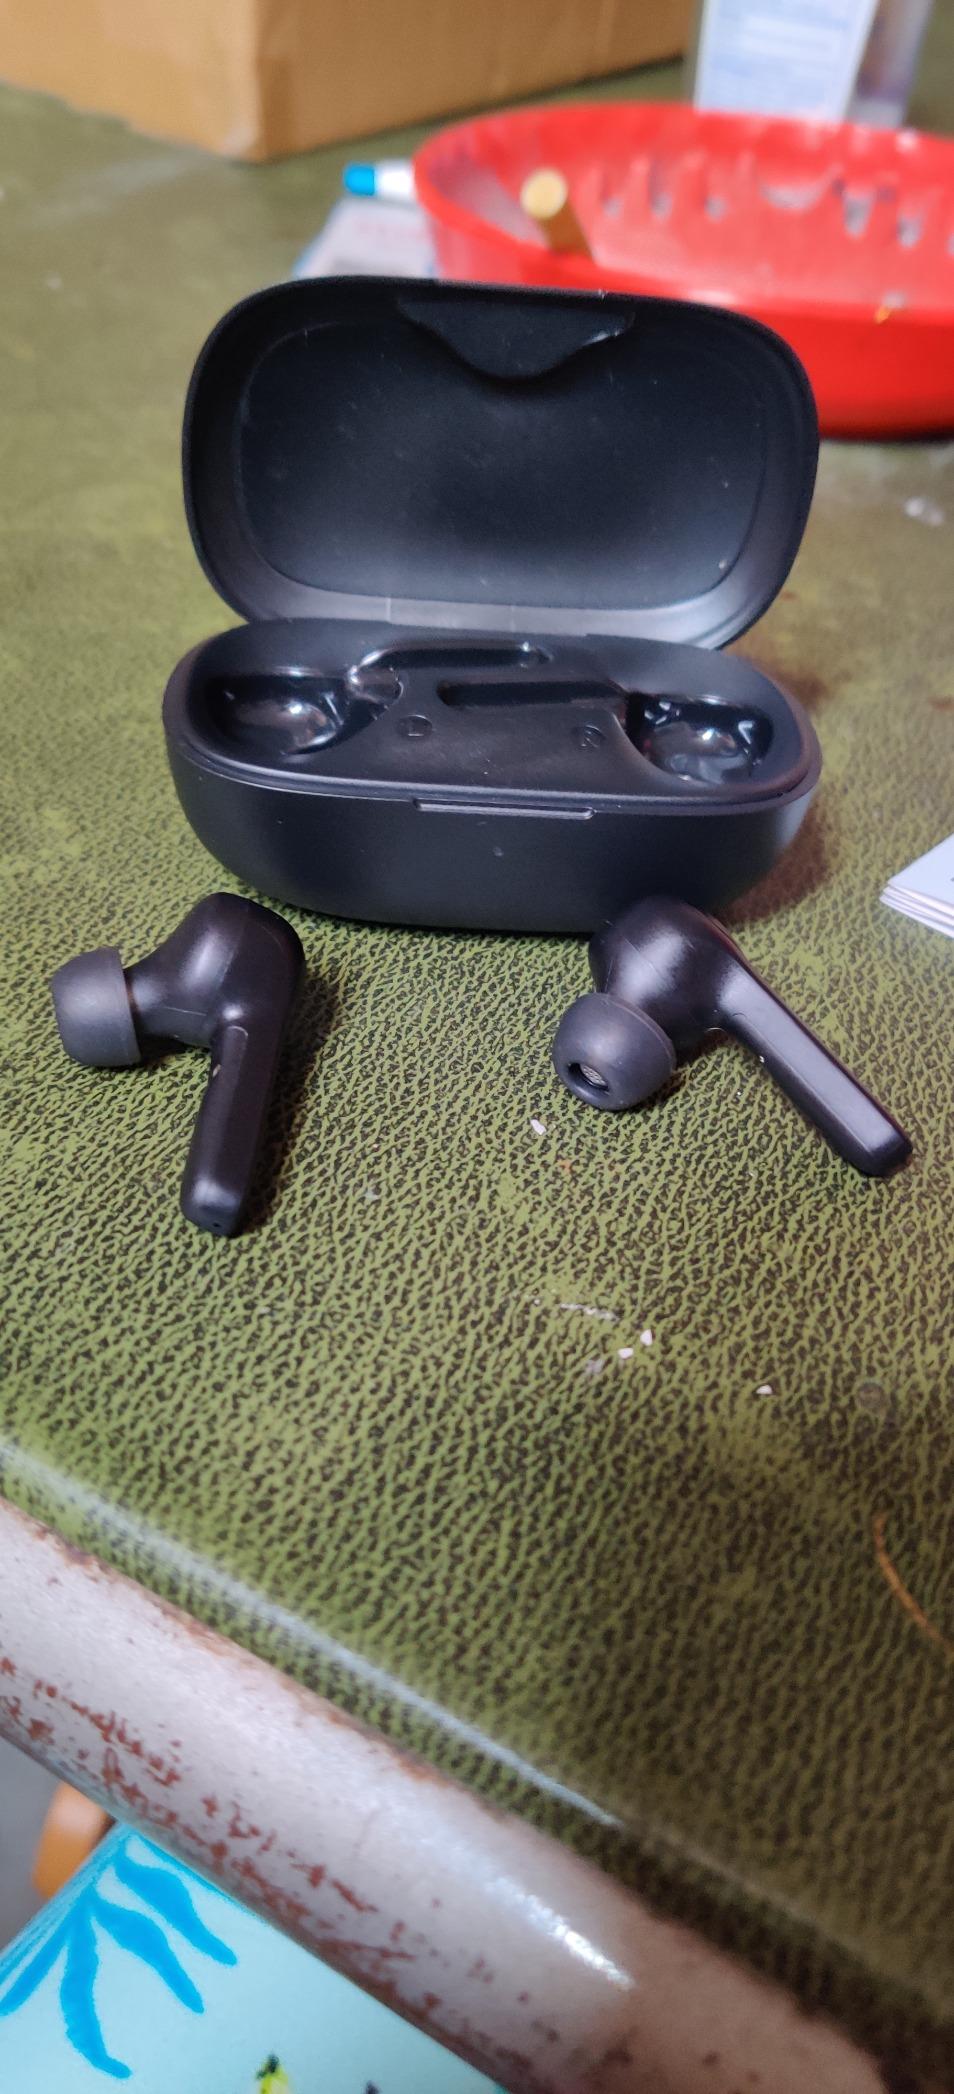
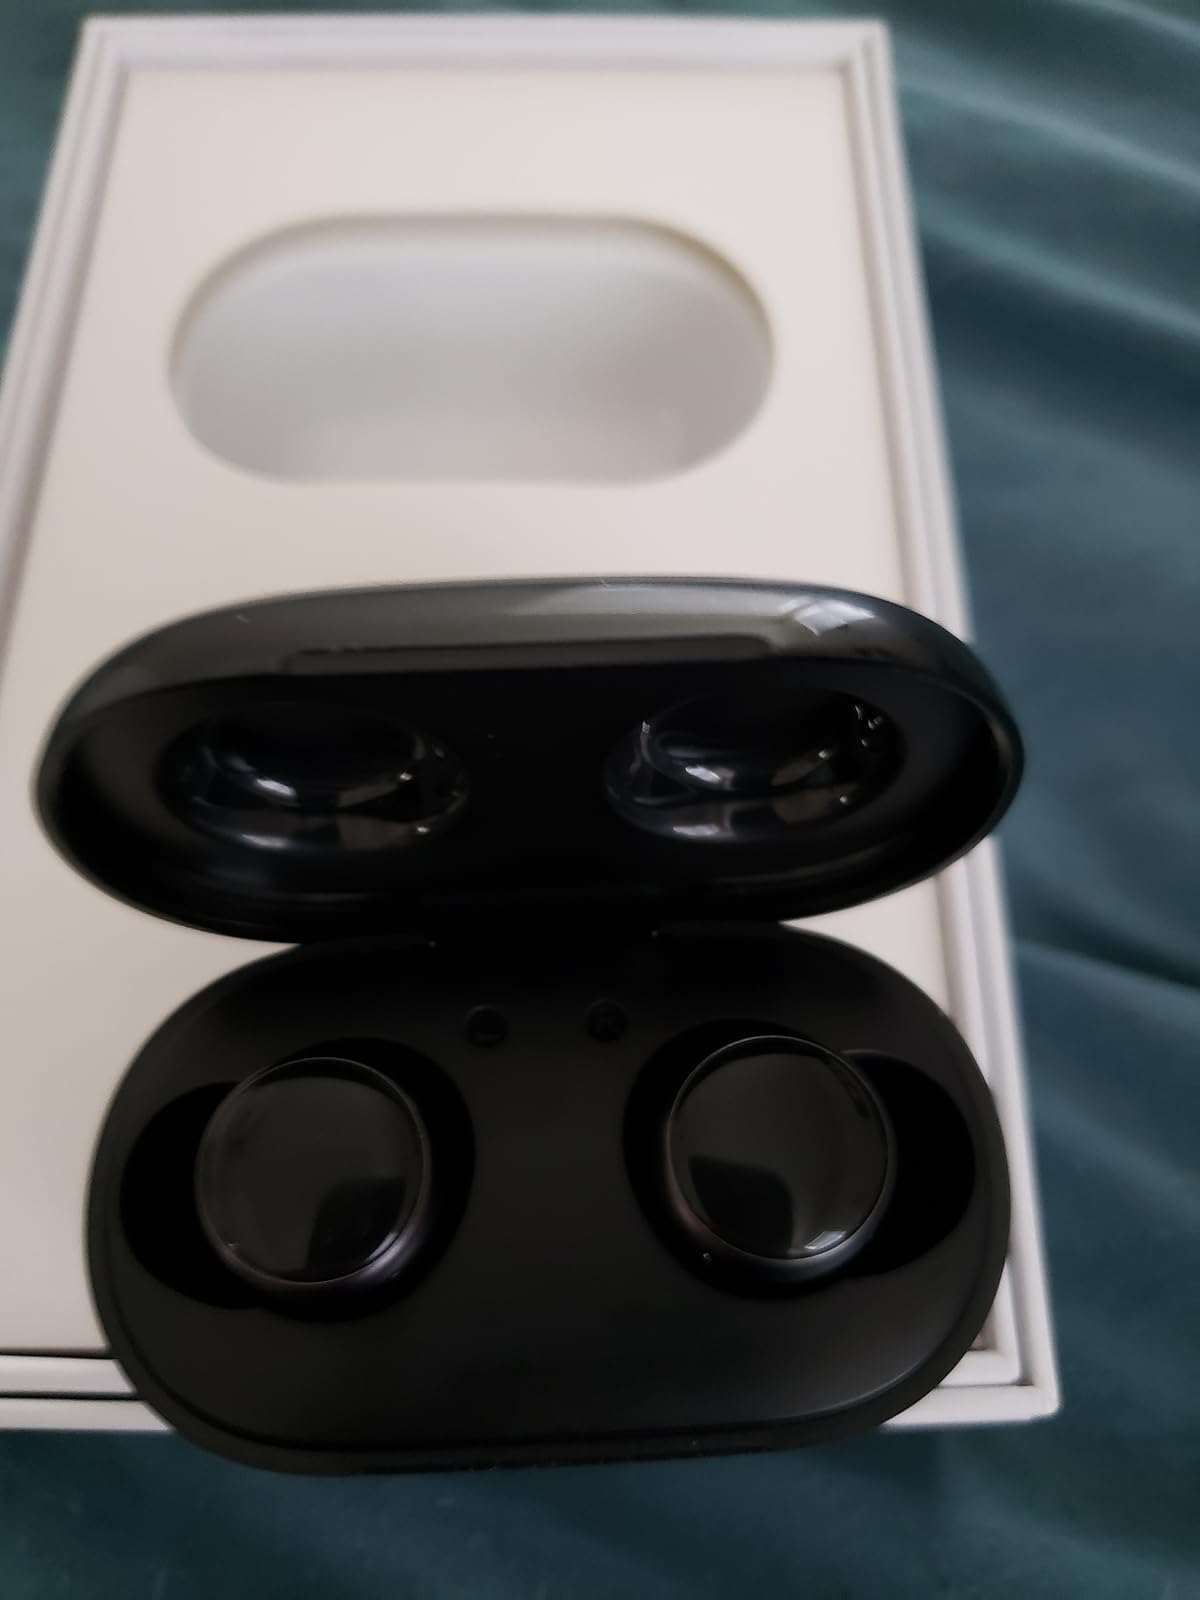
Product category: earbuds
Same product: no